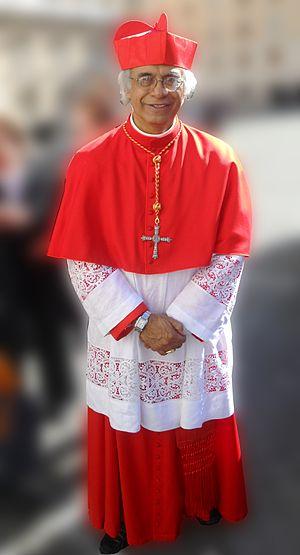
Leopoldo José Brenes Solórzano, né le 7 mars 1949 à Ticuantepe au Nicaragua, est un évêque nicaraguayen, archevêque de Managua depuis 2005.